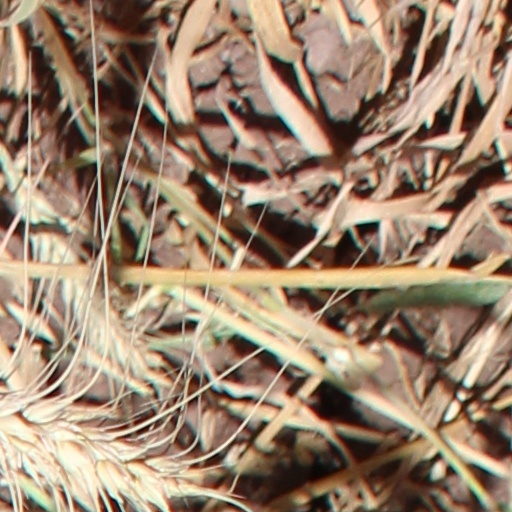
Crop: wheat